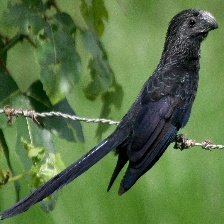
Species: GROVED BILLED ANI
Scientific name: CROTOPHAGA SULCIROSTRIS